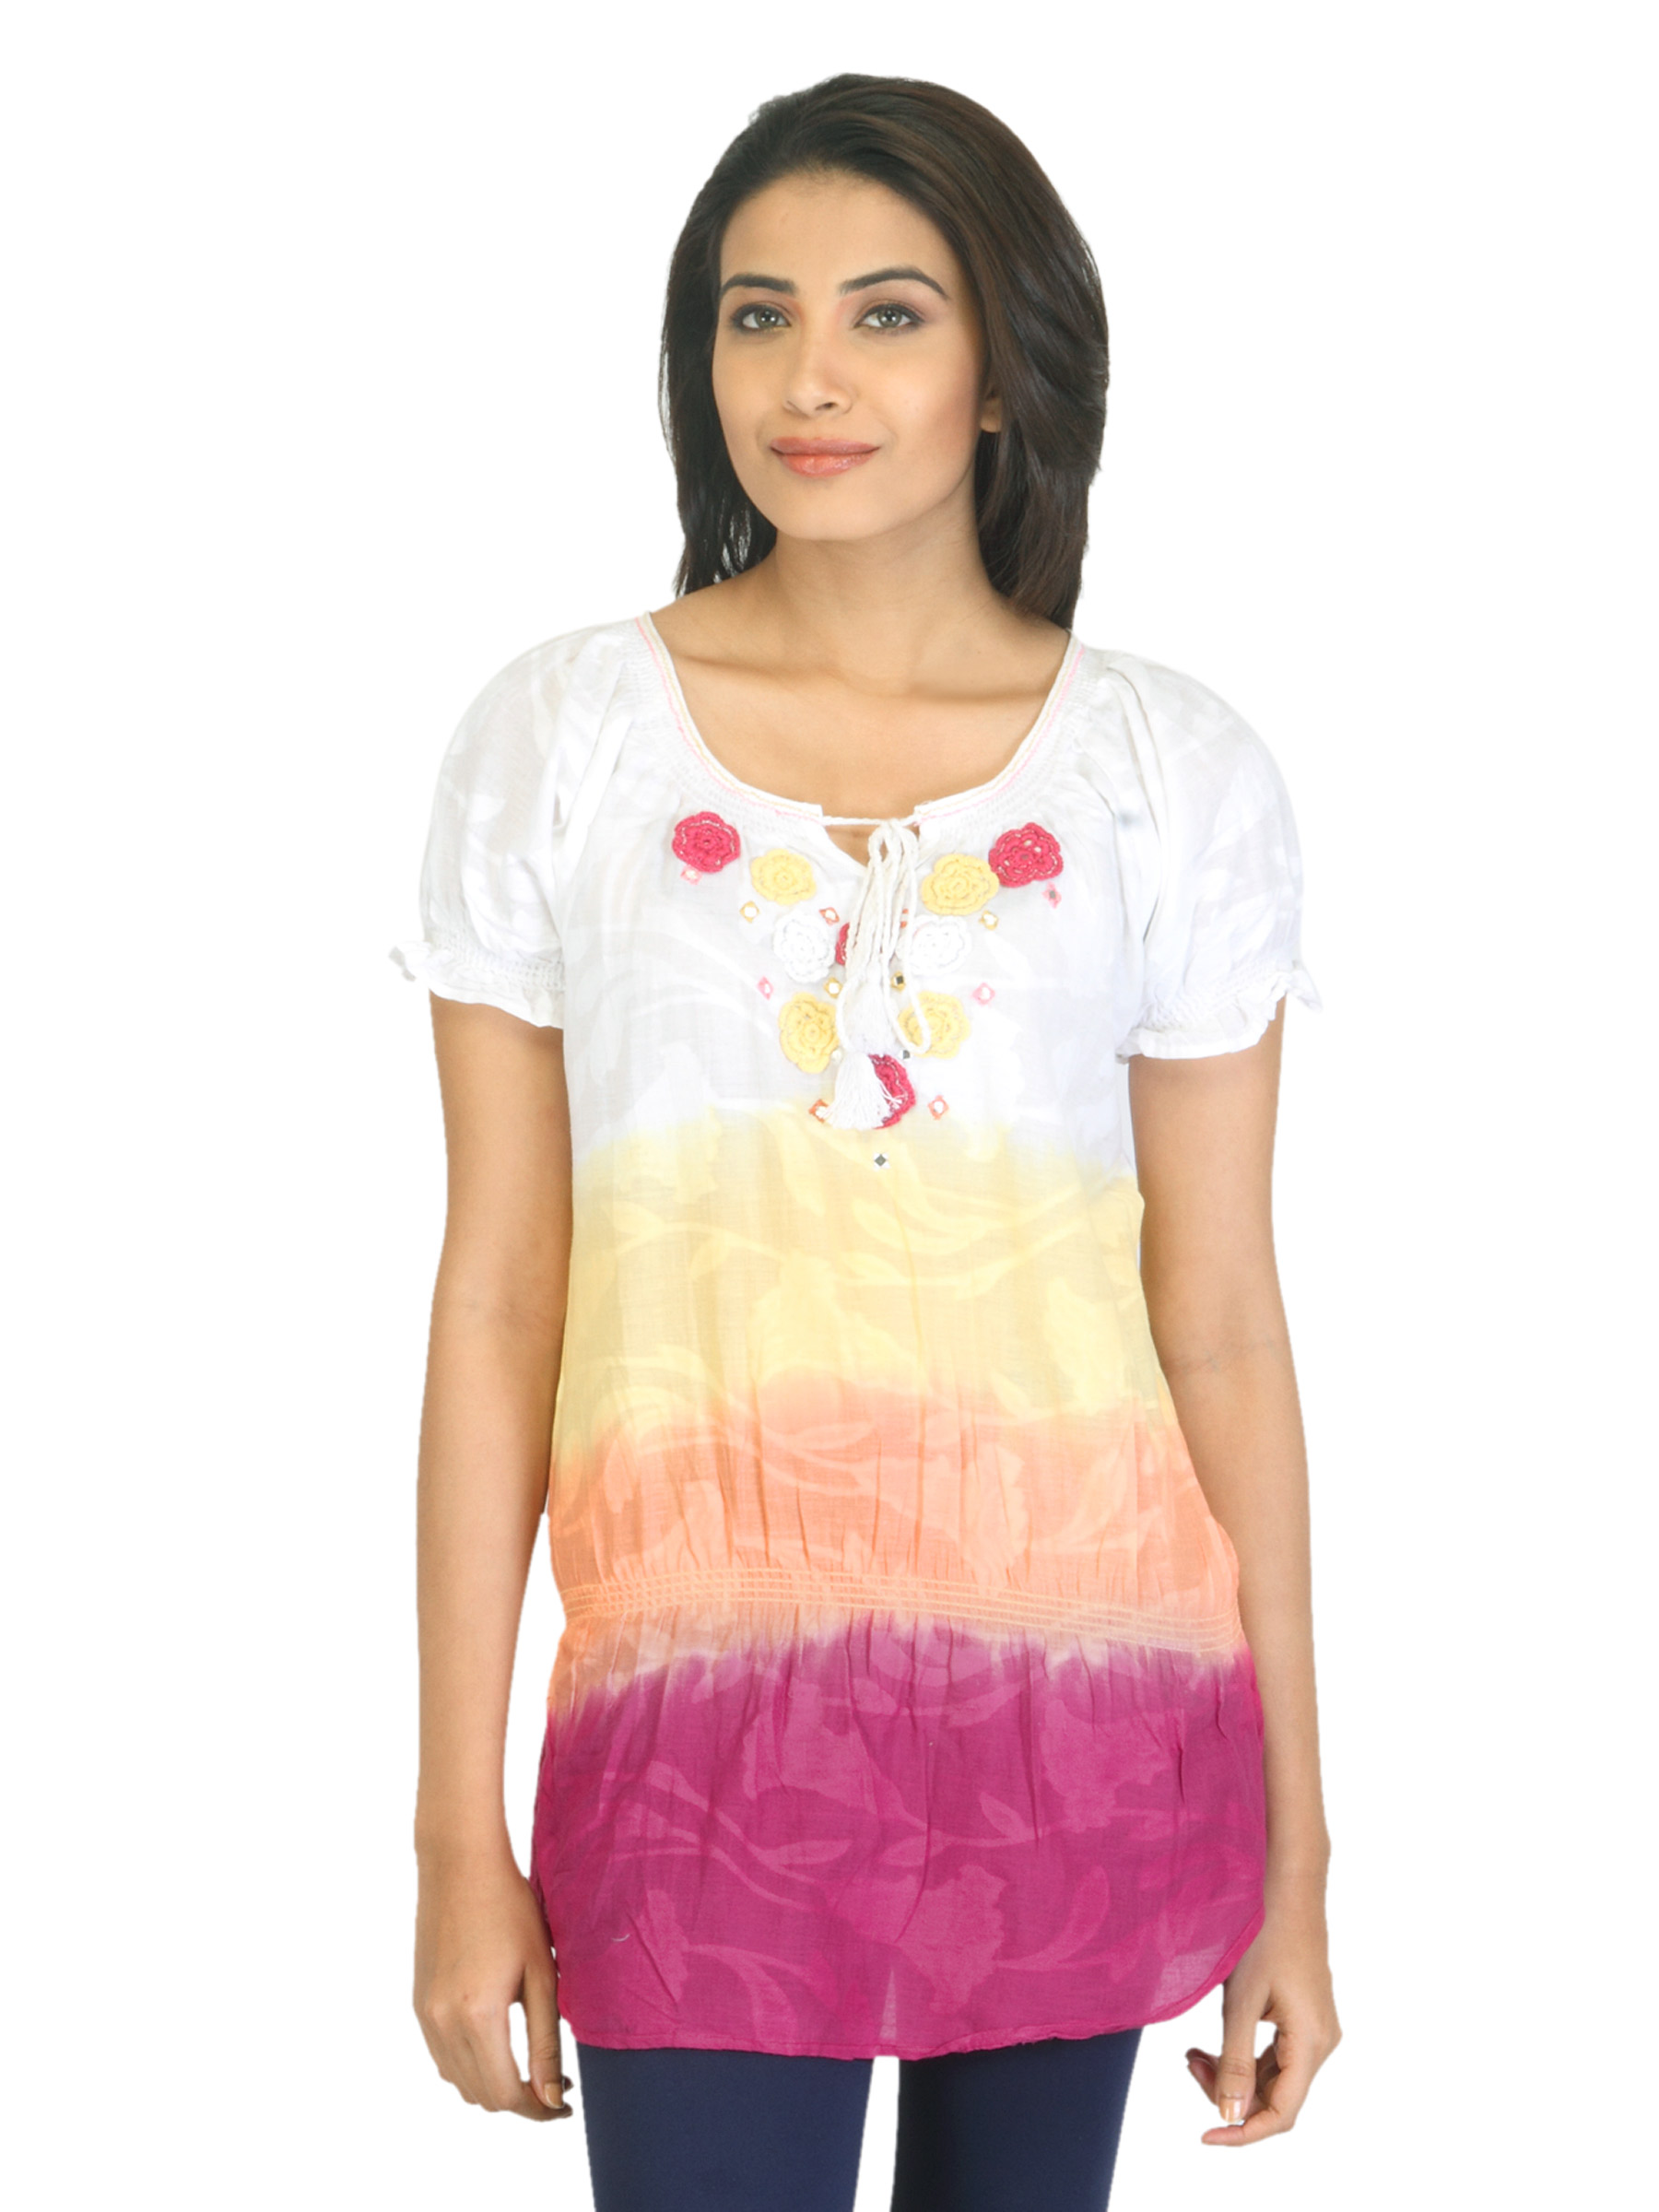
BIBA OUTLET Women White Tunic
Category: Apparel / Topwear / Tunics
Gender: Women
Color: White
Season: Summer 2012
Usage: Ethnic